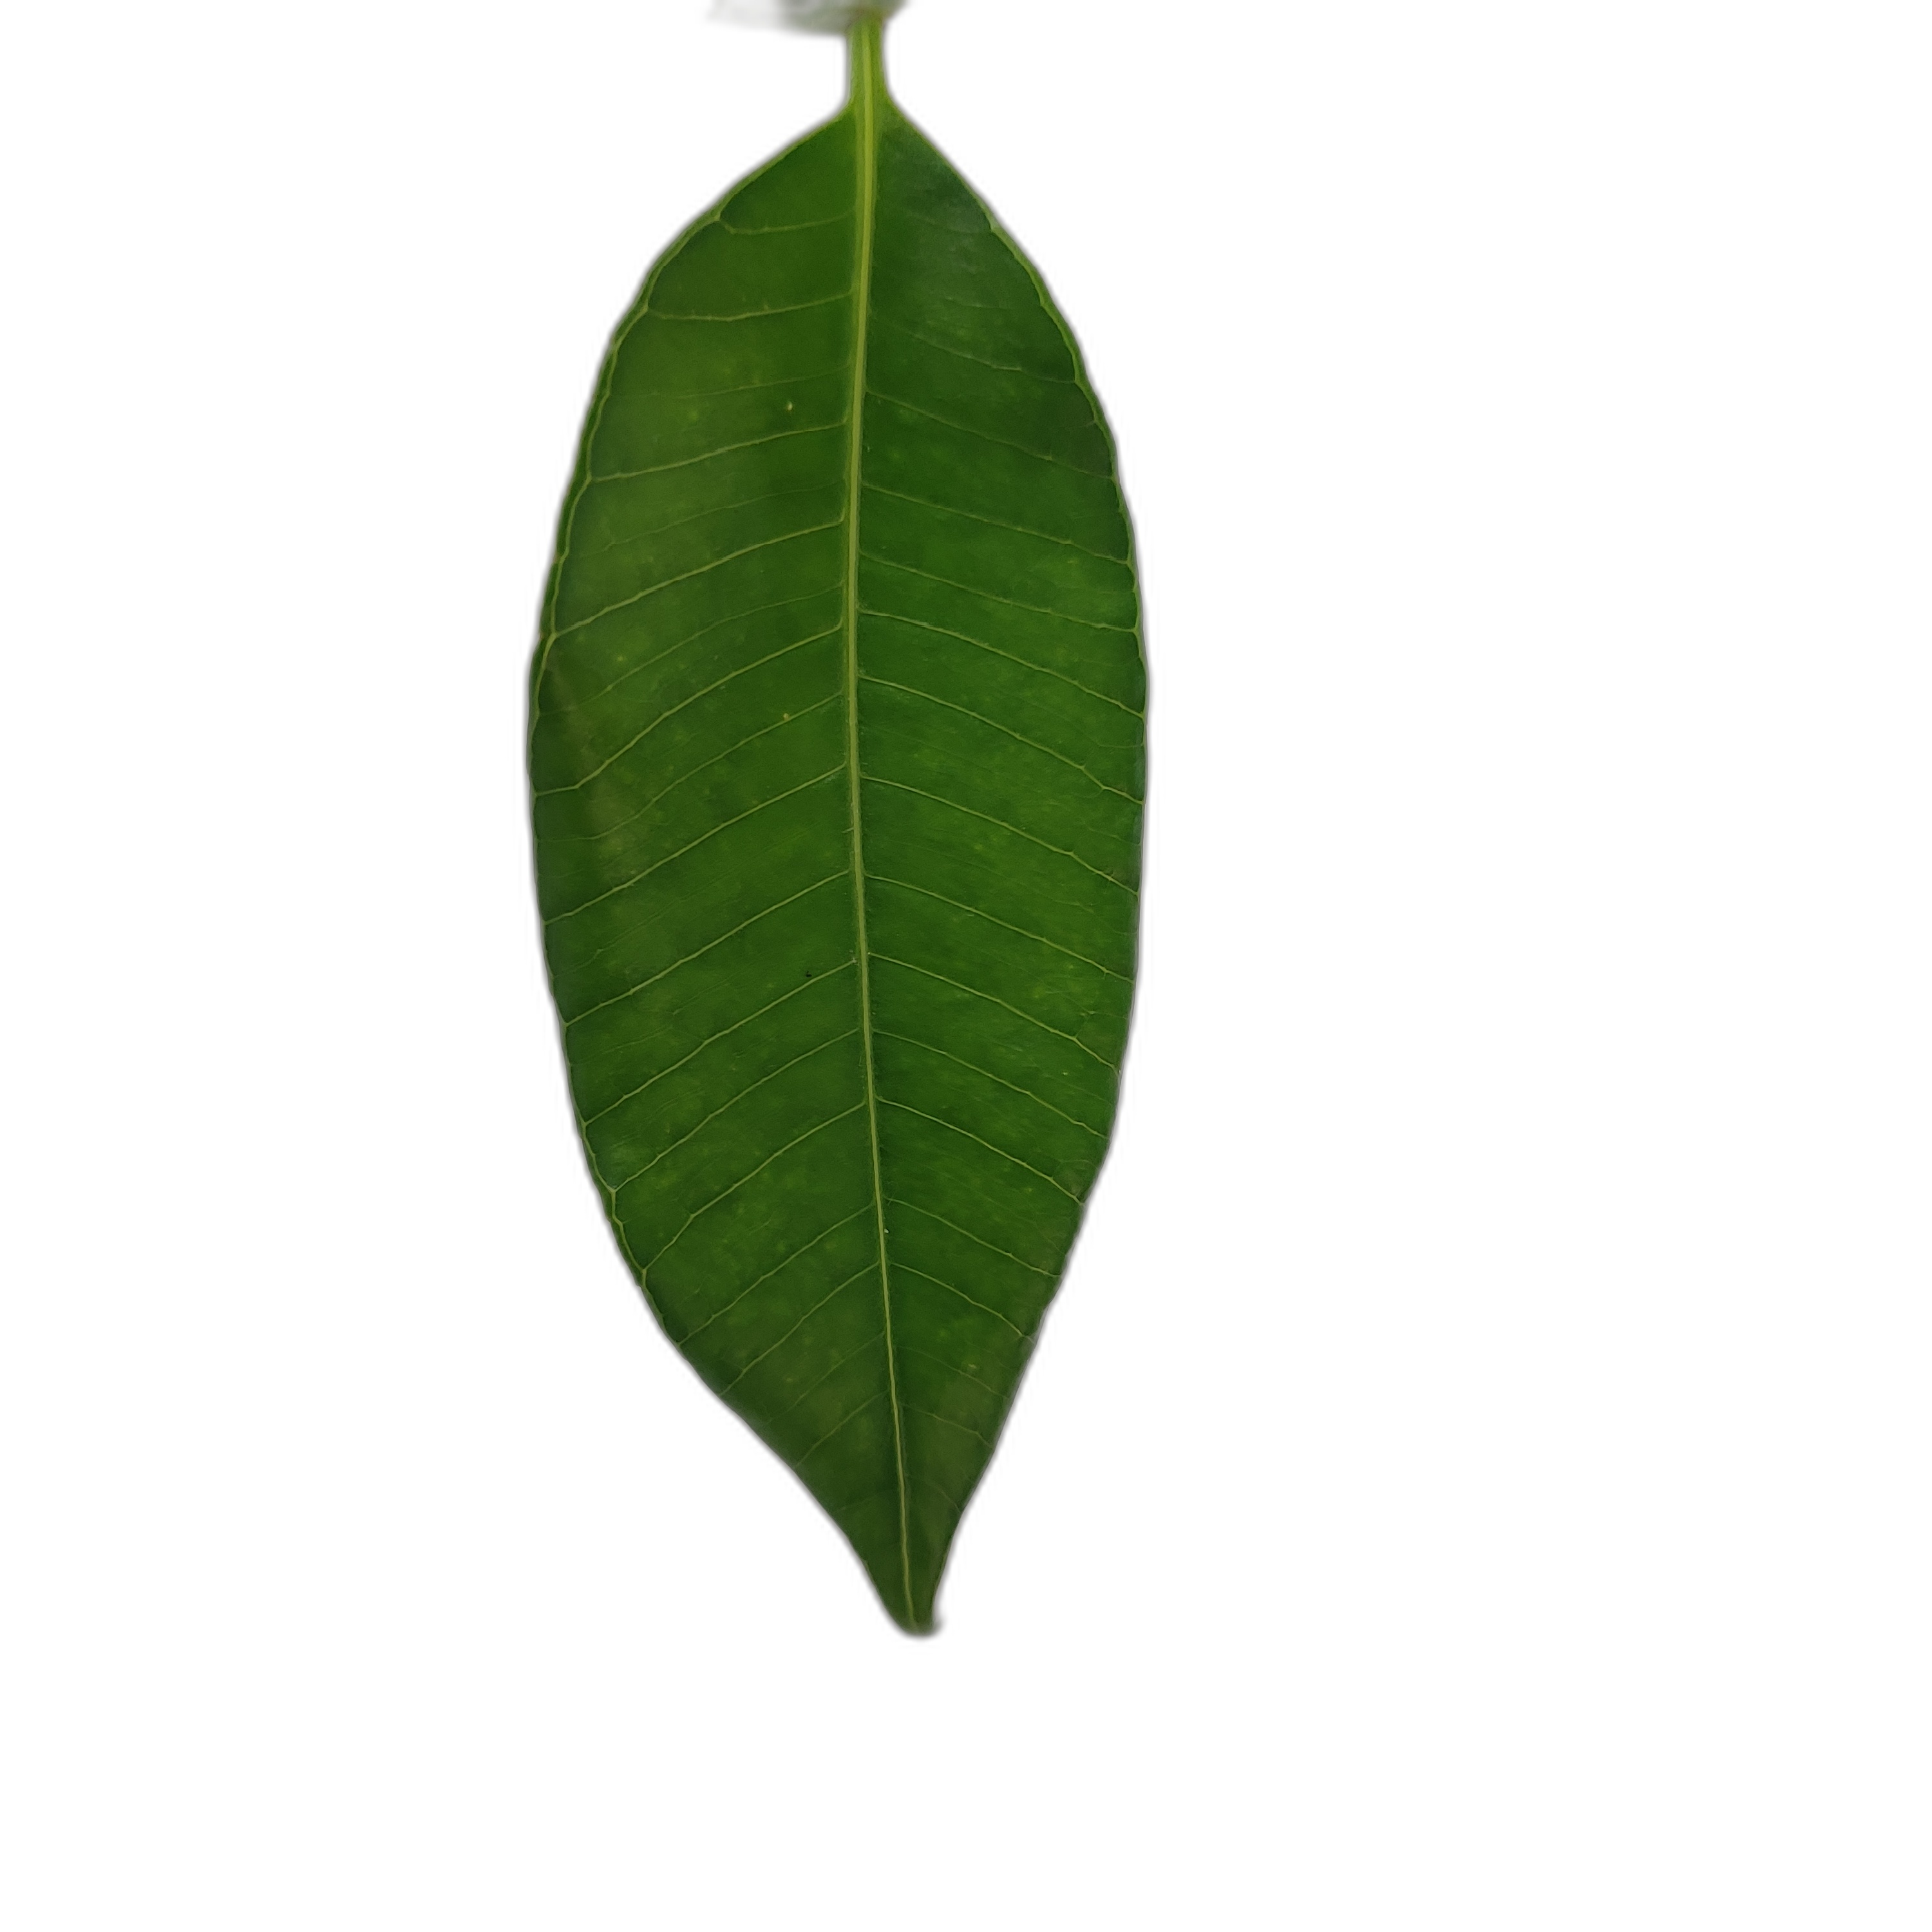
Label: healthy